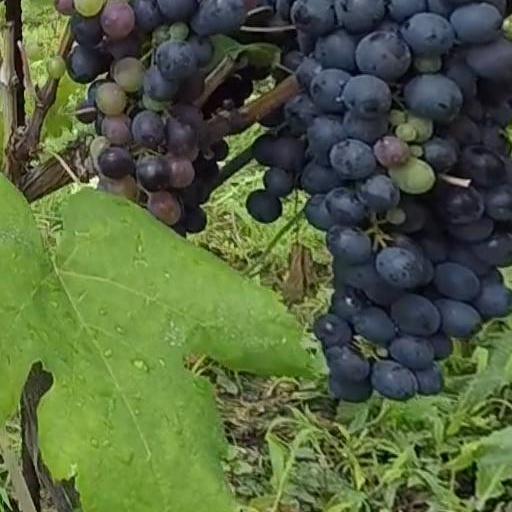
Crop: grape